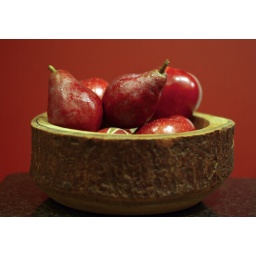
Bunch of red fruit against more red...